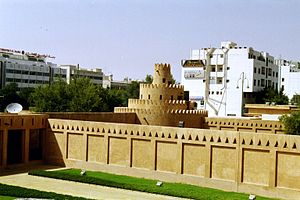
Al-Ain
Al-Ain er en by i Emiratet Abu Dhabi i de Forenede Arabiske Emirater, beliggende tæt ved grænsen til Oman. Byen har 631.005 indbyggere og dermed den næstestørste by i Emiratet Abu Dhabi og den fjerdestørste by i de Forenede Arabiske Emirater.